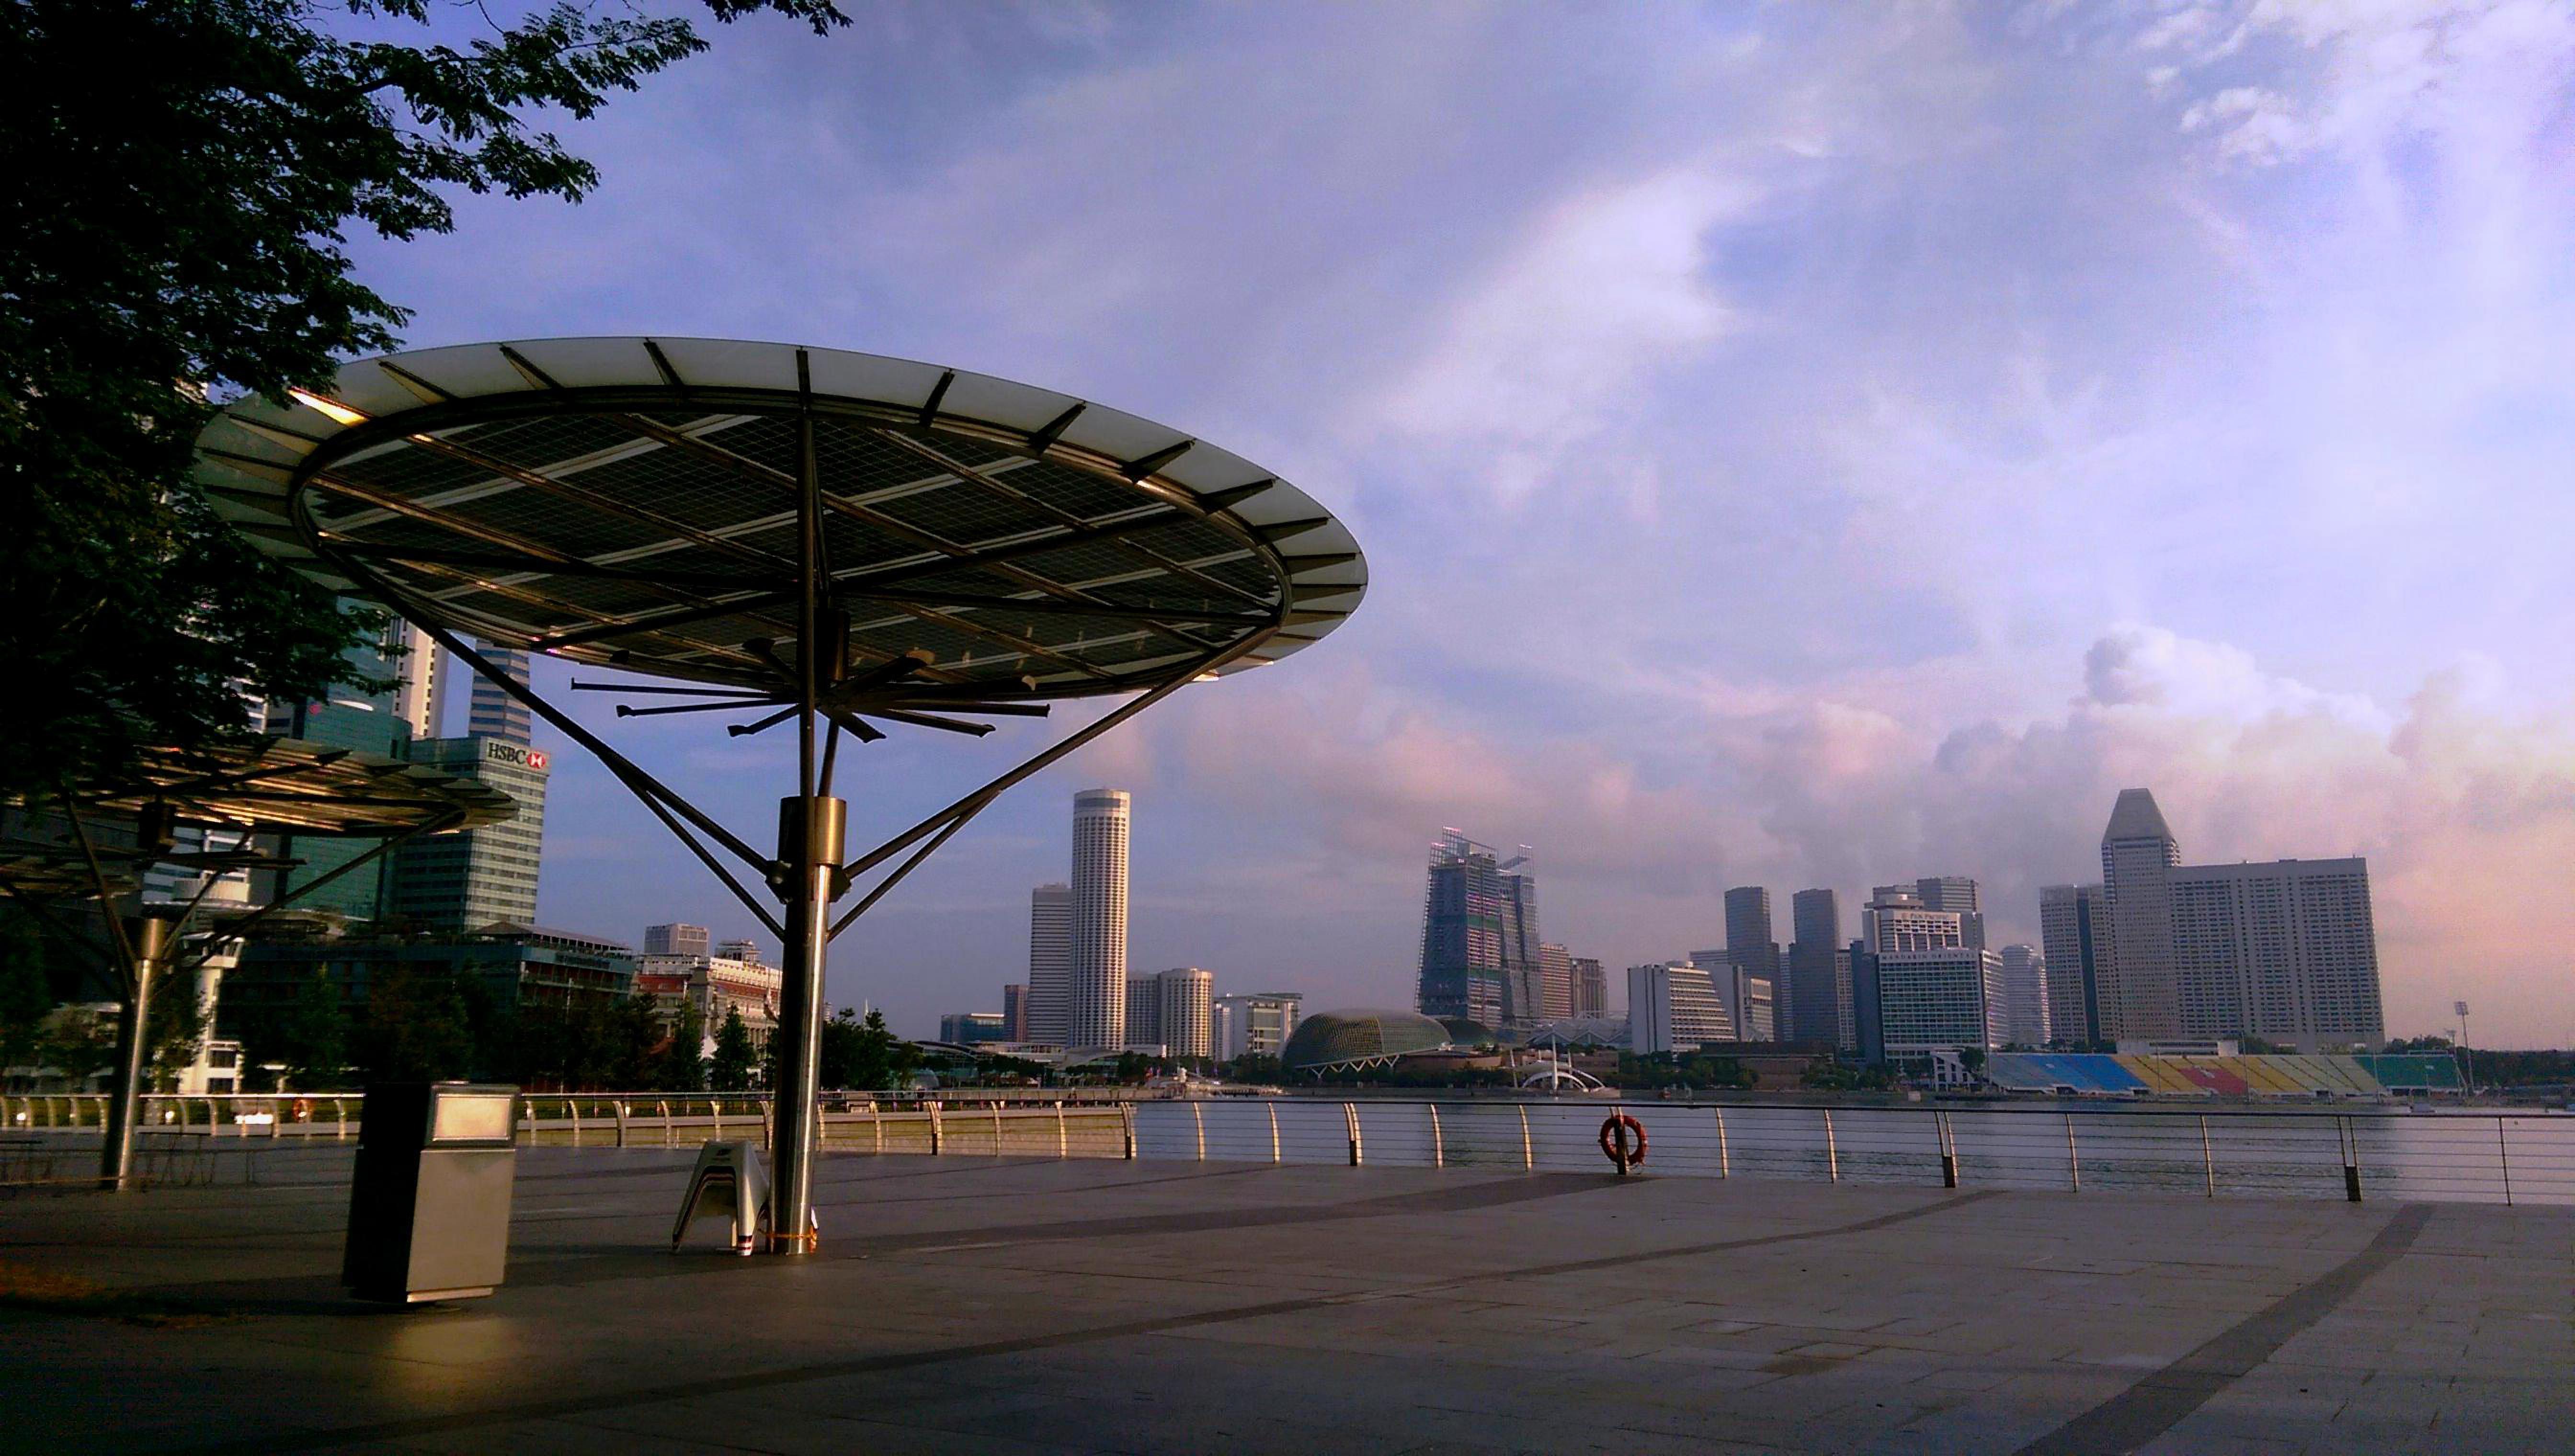
marina bay, singapore, waterfront, sky, city, morning, urban area, architecture, daytime, downtown, metropolitan area, building, skyline, cityscape, tree, technology, cloud, skyscraper, tower block, metropolis